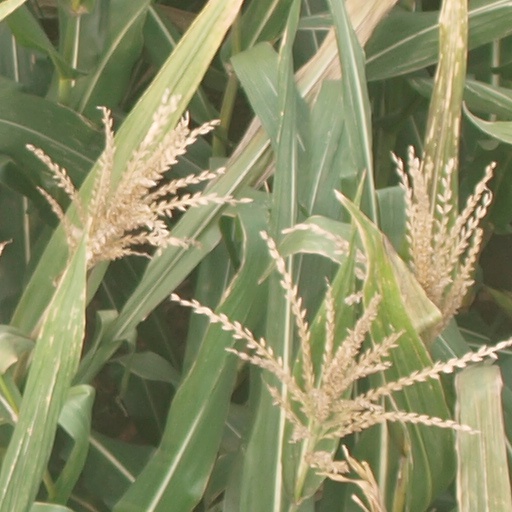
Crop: maize; corn